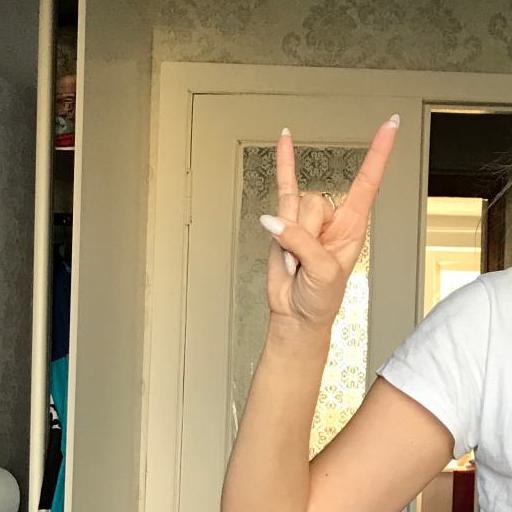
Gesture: rock